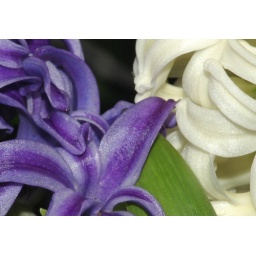
So tender, silky and so fluffy.. and it gives a flavor to the whole house in the evening. So colorful also..